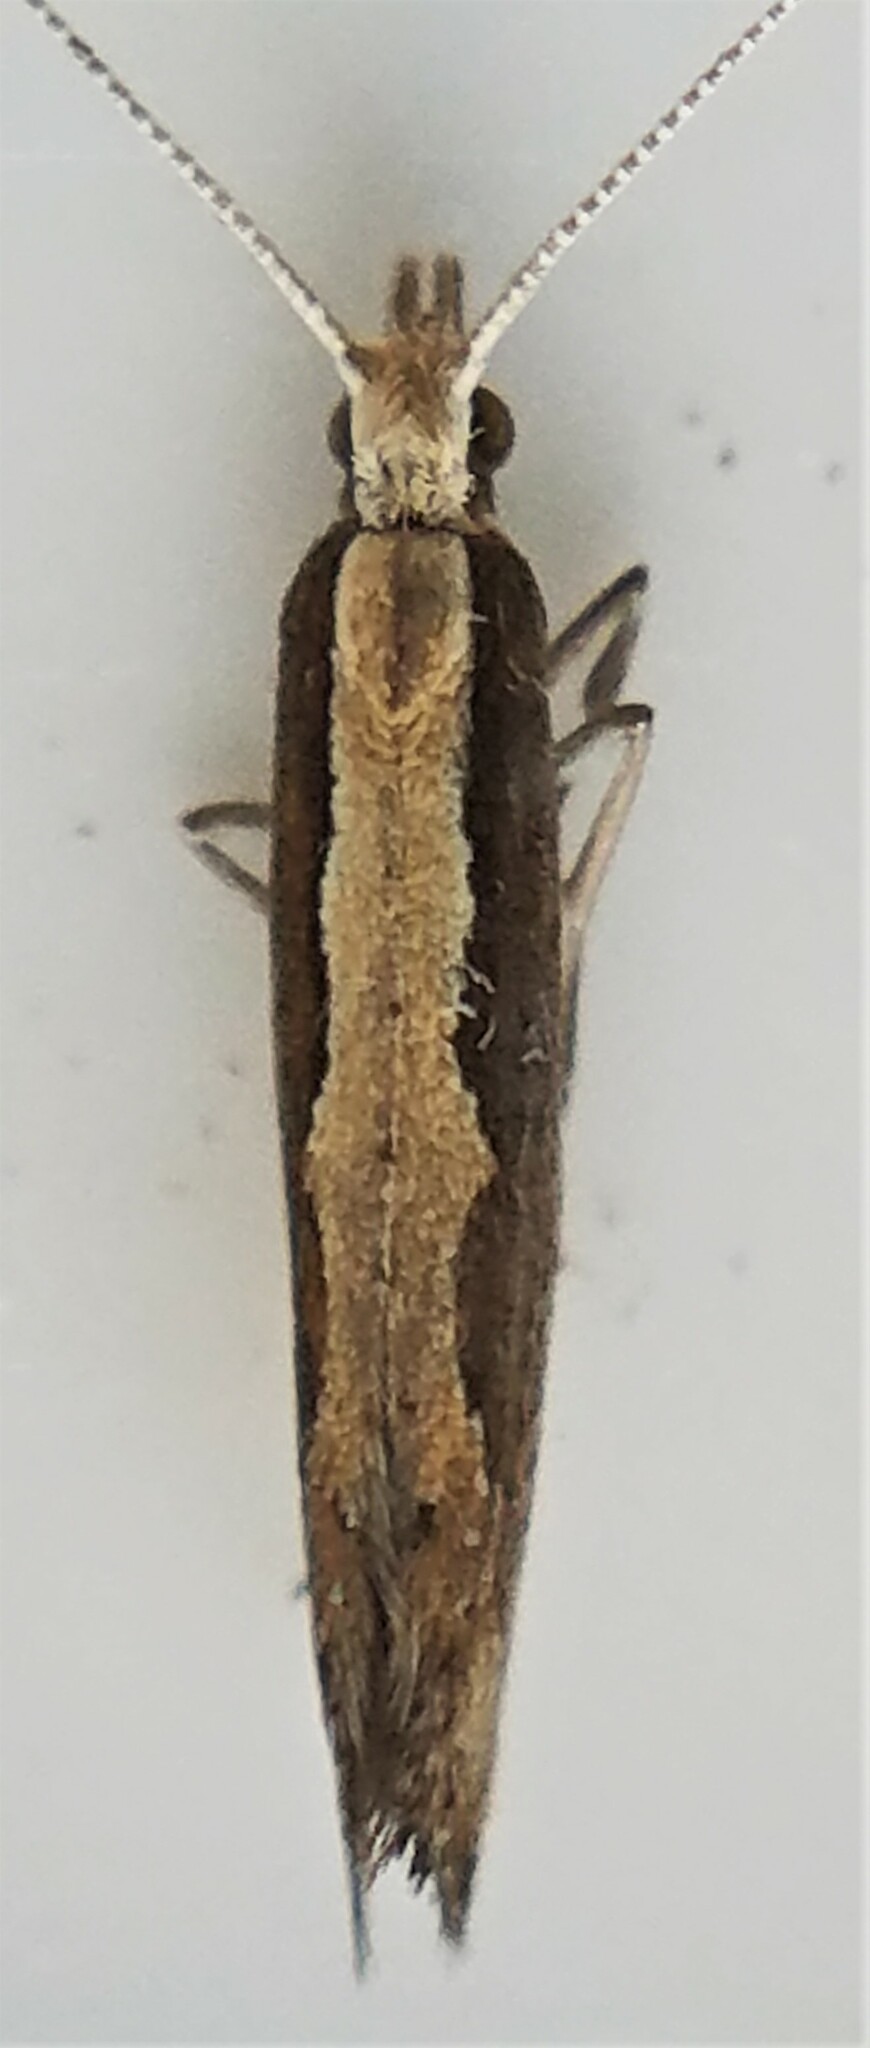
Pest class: diamondback_moth